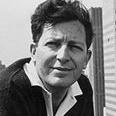
Age: 47